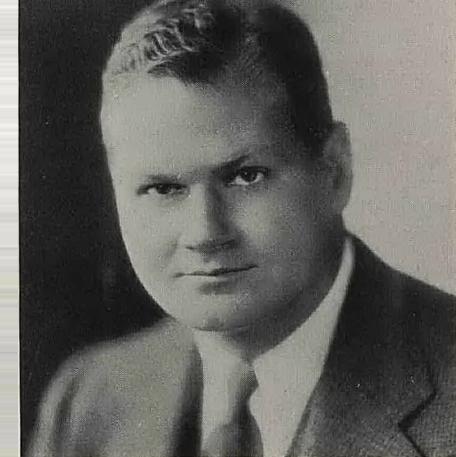
Age: 39